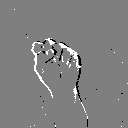
ASL letter: s